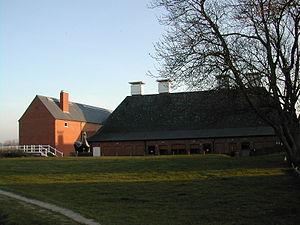
Snape Maltings est un complexe dévolu aux arts sur les bords de la rivière Alde à Snape, Suffolk, au Royaume-Uni. Il est réputé pour sa salle de concert qui est chaque année au mois de juin, le lieu principal du festival d'Aldeburgh. La fonction initiale des Maltings était le brassage du malt de l'orge, pour la fabrication de la bière ; l'orge, une fois malté, était envoyé à Londres et exporté vers l'Europe continentale. Aujourd'hui, une collection de boutiques, de galeries, de restaurants et de la salles de concerts remplissent les anciens bâtiments.
Le Festival de musique et des arts d'Aldeburgh est un festival britannique fondé en 1948, dévolu principalement à la musique classique. Il a lieu chaque mois de juin à Aldeburgh dans le Suffolk, à la salle de concert « Snape Maltings ».